Open Source Press

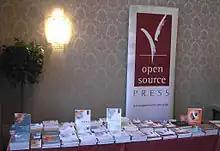
Logo Open Source Press

Open Source Press was a computer book publisher based in Munich, Germany. The company specialized in high-quality publications on topics related to open-source software and philosophy. It was founded in 2003 and ceased publishing activities at the end of 2015.